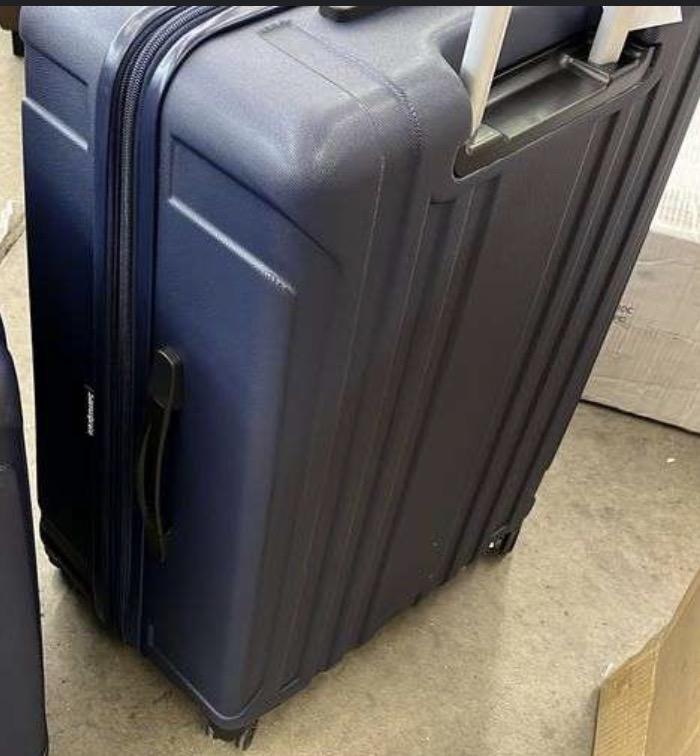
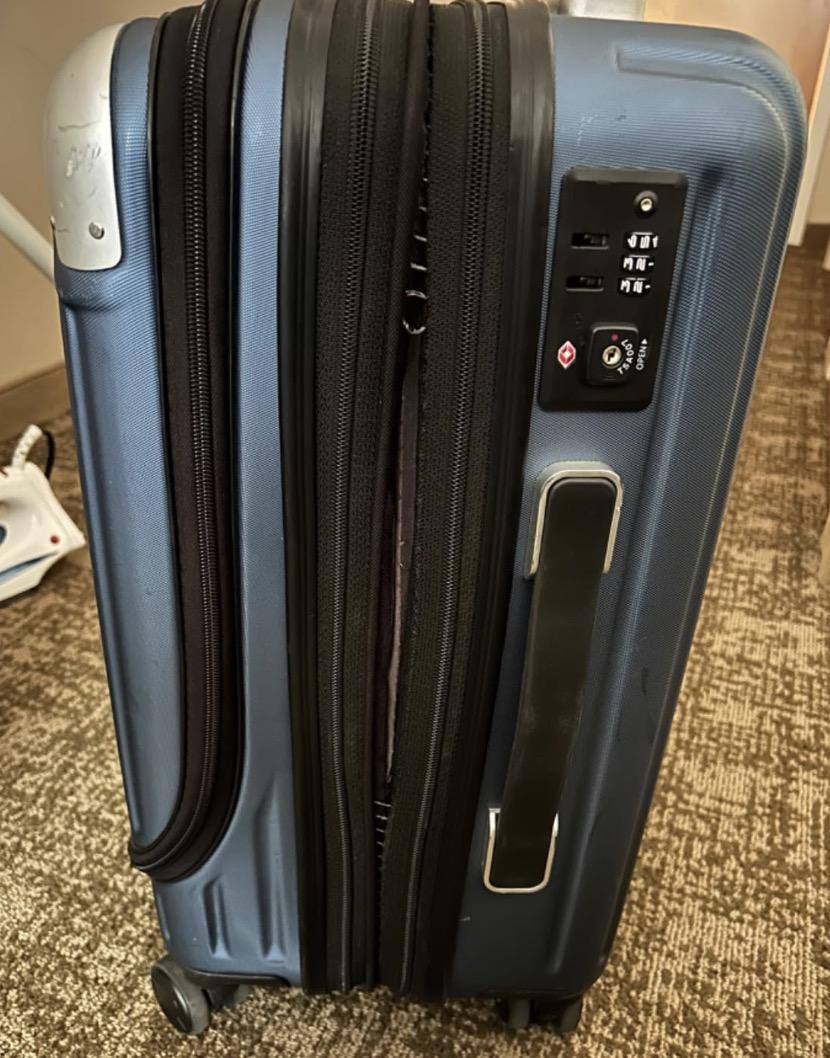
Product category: items_tea
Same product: no